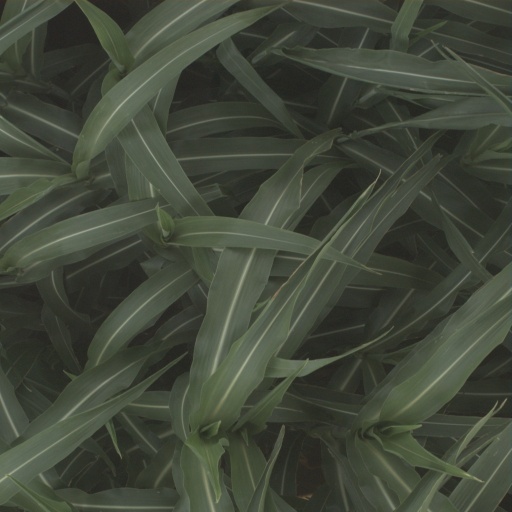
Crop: sorghum